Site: brandenburg
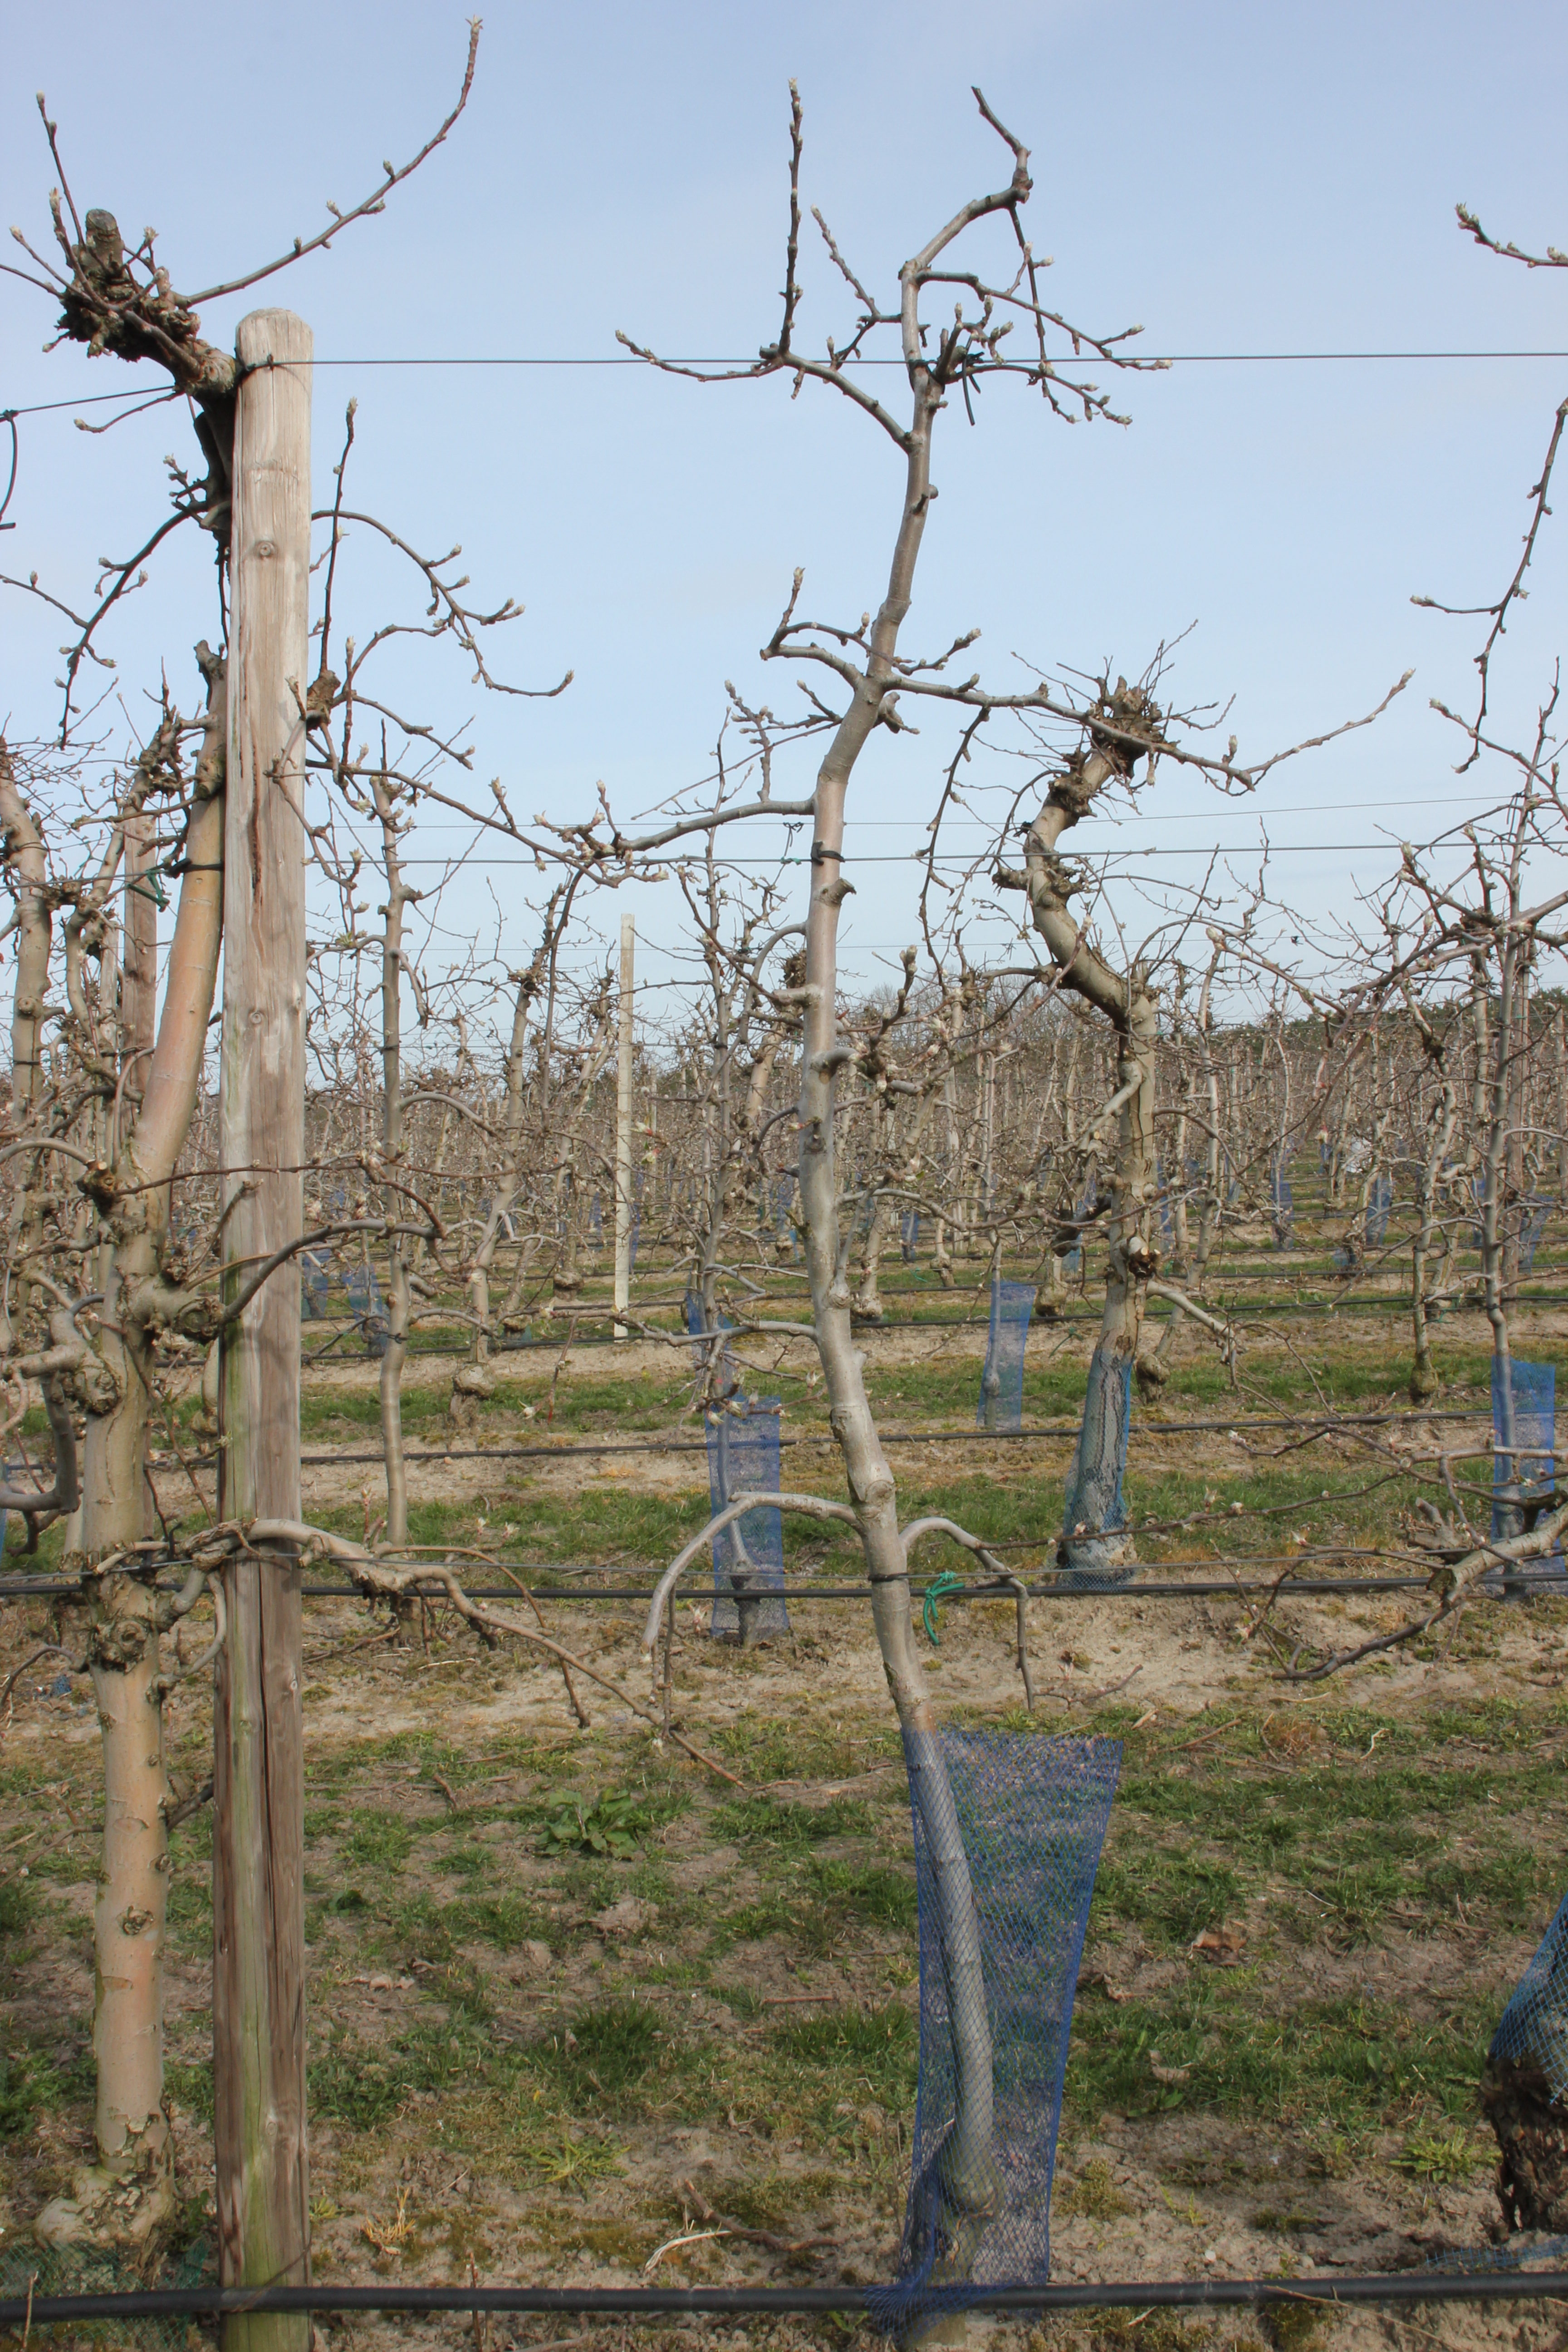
Growth stage (BBCH 54): Inflorescence emergence